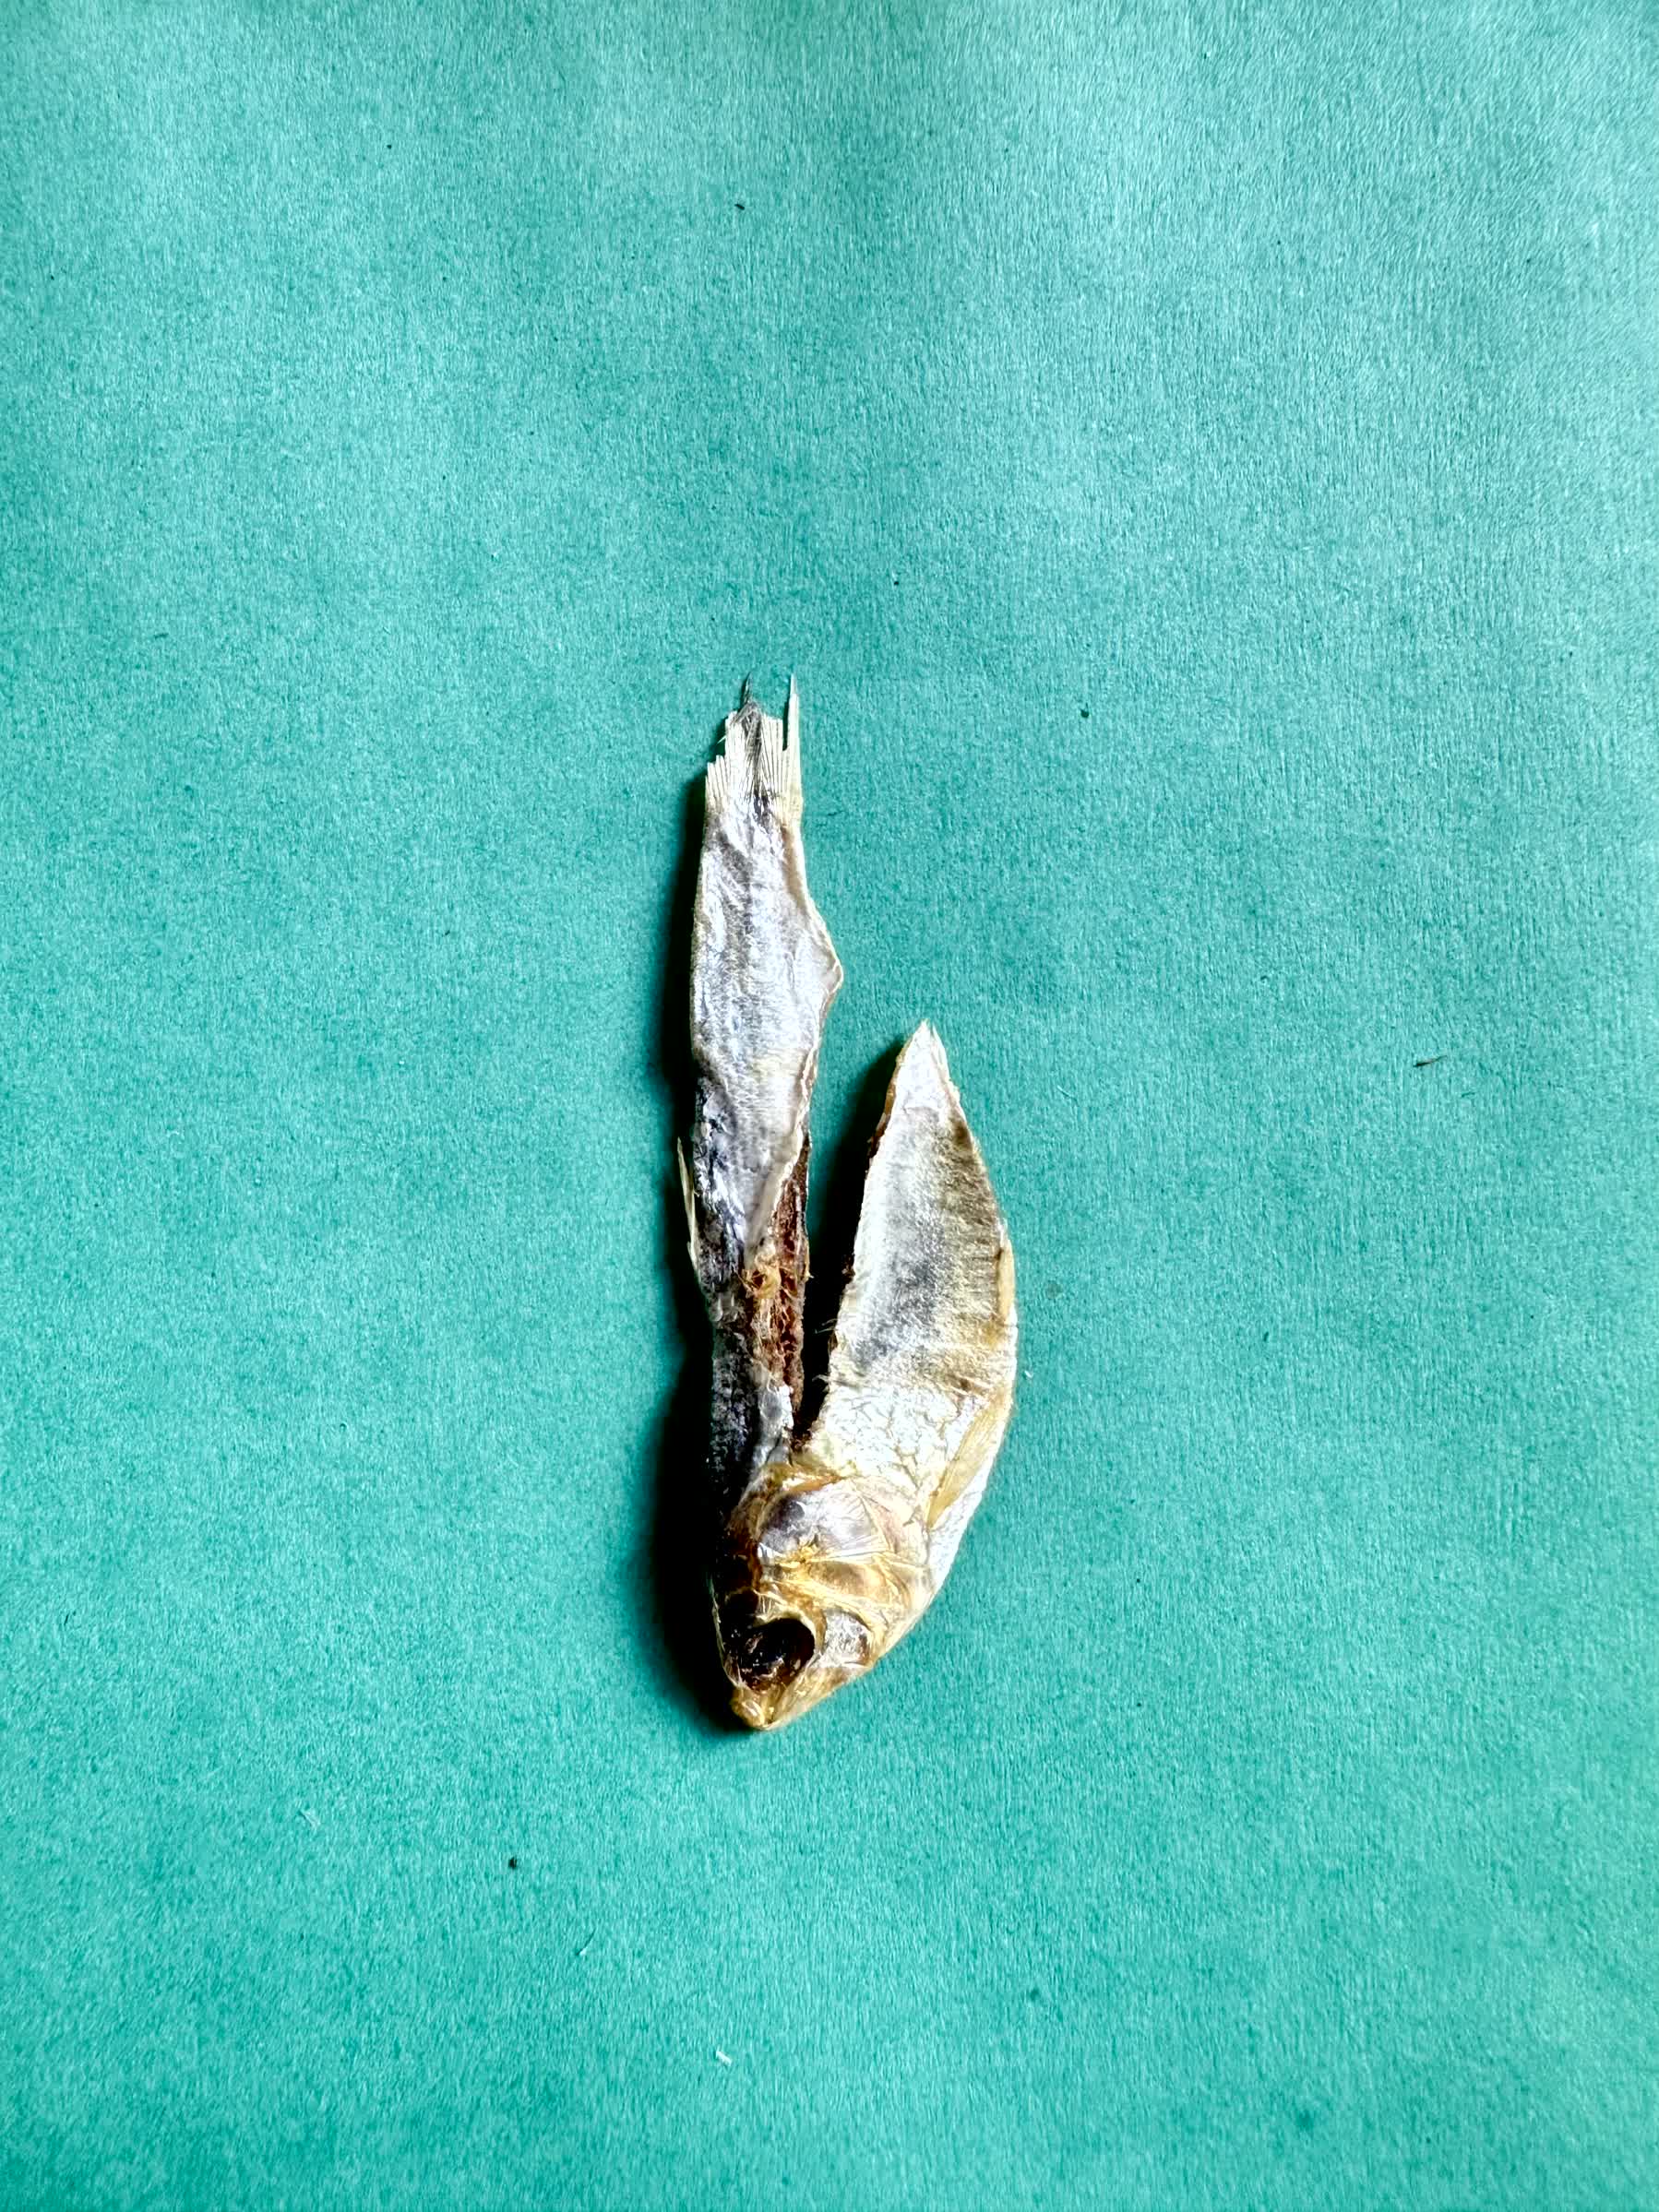
Species: Chapila